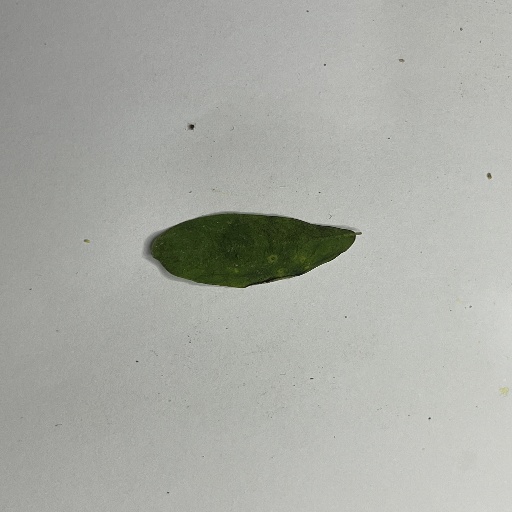
Species: Sojina
Leaf condition: Bacterial Spot